Recent human evolution

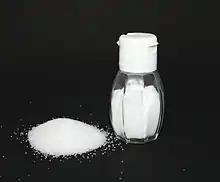

Researchers participating in the Framingham Heart Study, which began in 1948 and was intended to investigate the cause of heart disease among women and their descendants in Framingham, Massachusetts, found evidence for selective pressures against high blood pressure due to the modern Western diet, which contains high amounts of salt, known for raising blood pressure. They also found evidence for selection against hypercholesterolemia, or high levels of cholesterol in the blood. Evolutionary geneticist Stephen Stearns and his colleagues reported signs that women were gradually becoming shorter and heavier. Stearns argued that human culture and changes humans have made on their natural environments are driving human evolution rather than putting the process to a halt. The data indicates that the women were not eating more; rather, the ones who were heavier tended to have more children. Stearns and his team also discovered that the subjects of the study tended to reach menopause later; they estimated that if the environment remains the same, the average age at menopause will increase by about a year in 200 years, or about ten generations. All these traits have medium to high heritability. Given the starting date of the study, the spread of these adaptations can be observed in just a few generations.